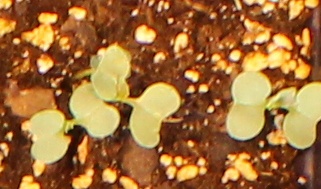
Label: Canola